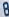
Number: 8